Describe the emotion expressed in this image:  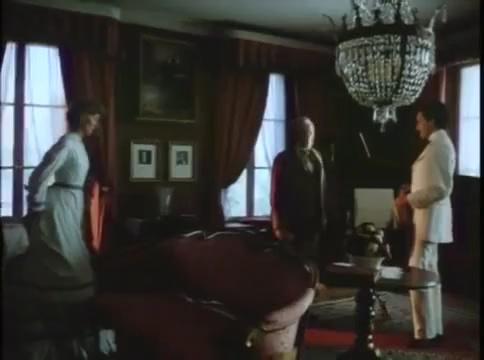
This person displays Pain, valence and arousal with low intensity.